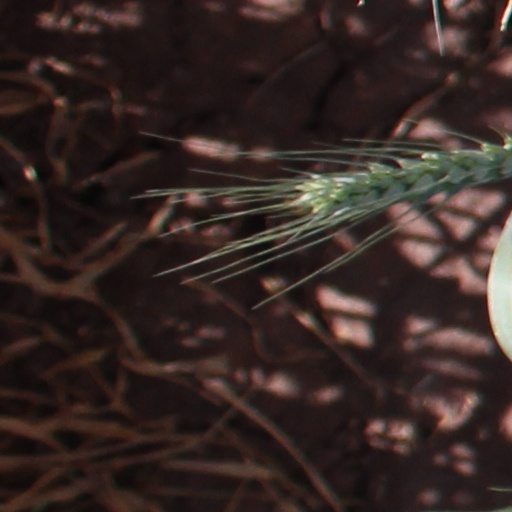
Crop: wheat